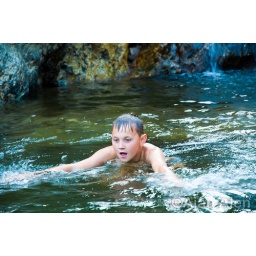
Swimming in the mountain river